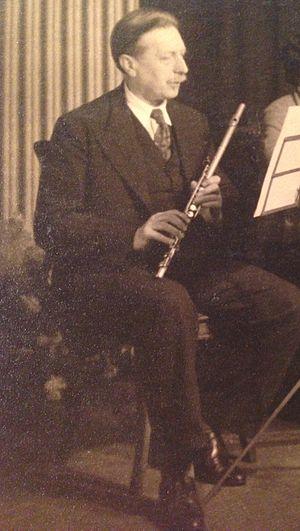
Gaston Blanquart est un flûtiste et pédagogue français, né le 2 juin 1877 et mort à le 1er décembre 1962
Gaston Blanquart est un flûtiste et pédagogue français, né à Raismes le 2 juin 1877 et mort à Clichy le 1ᵉʳ décembre 1962.
16 février : la Symphonie nᵒ 12 « La Rurale » de Darius Milhaud, créée à Davis.